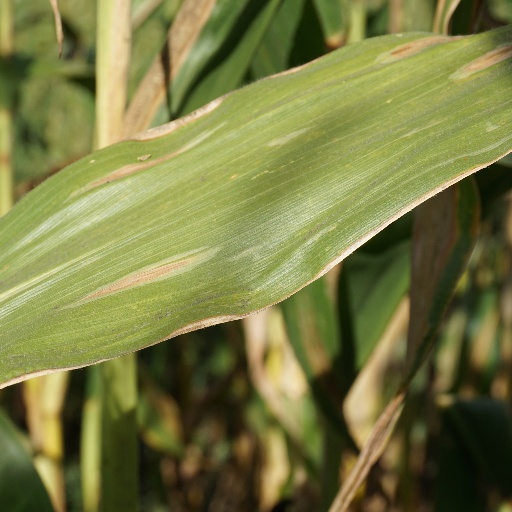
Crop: maize; corn